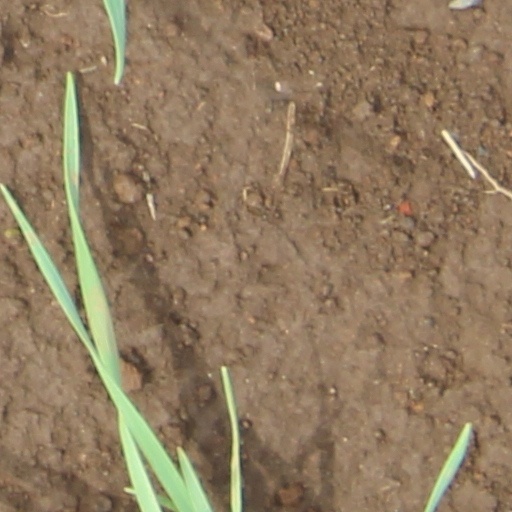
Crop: wheat